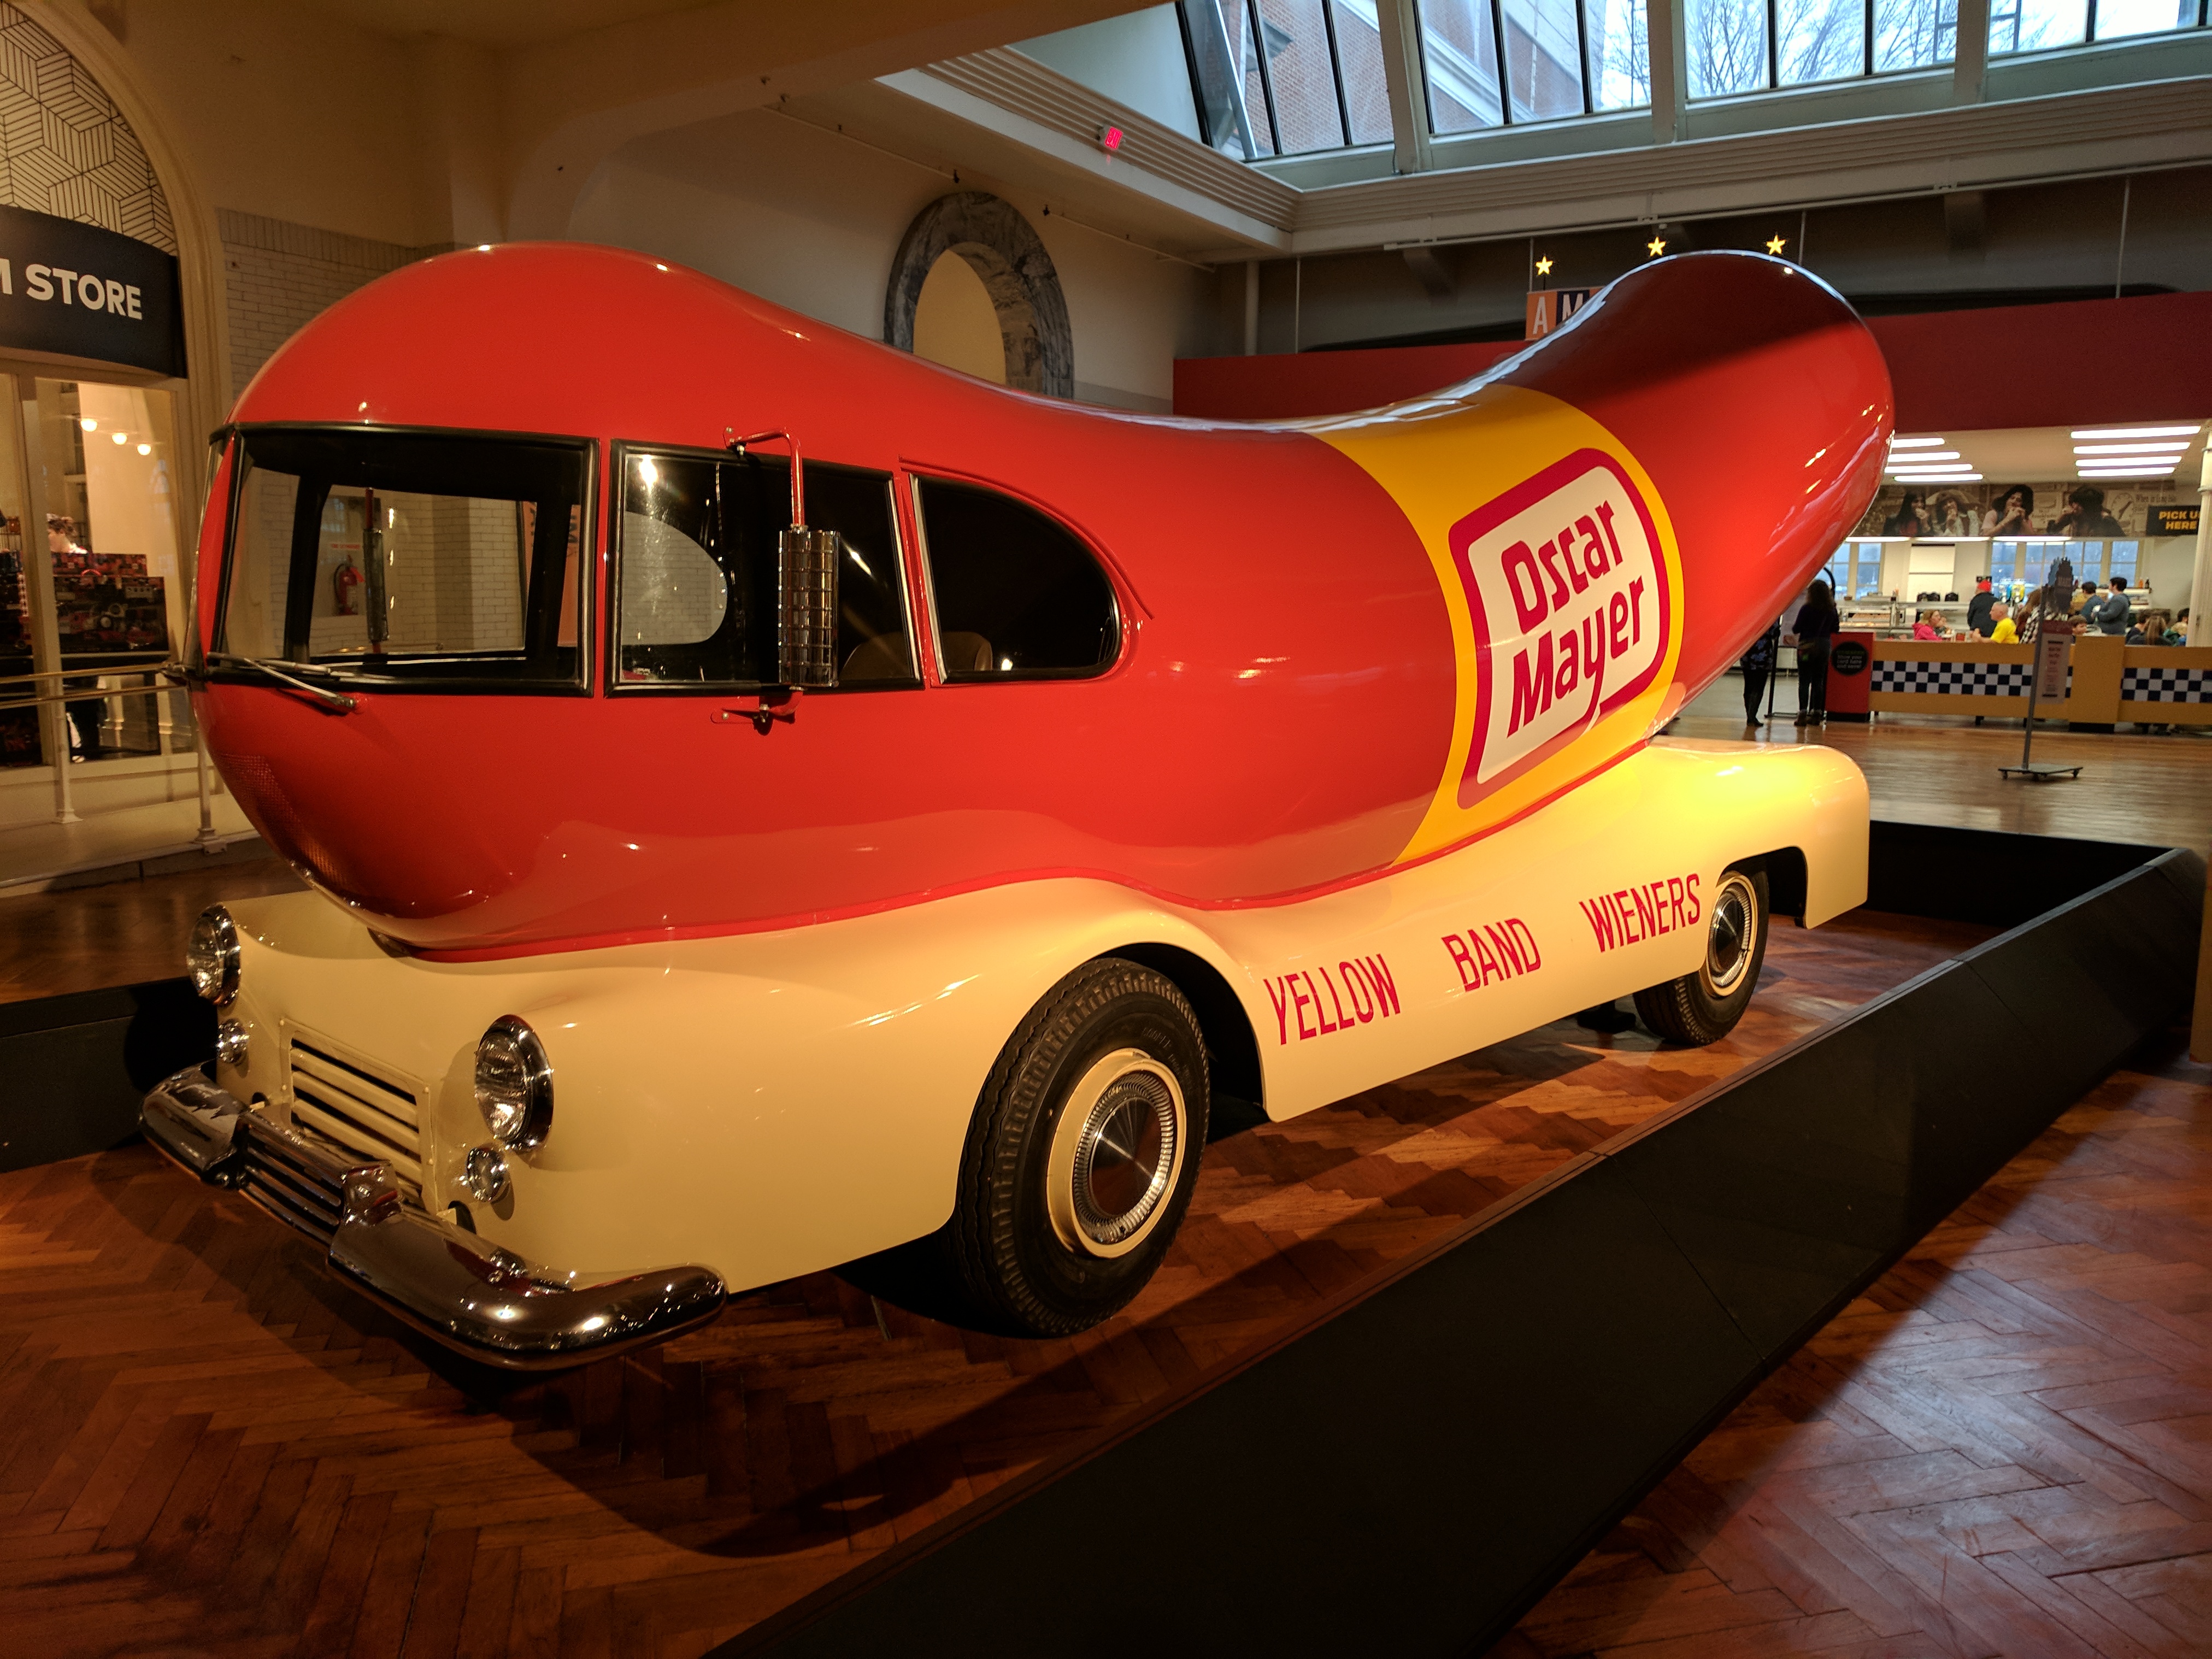
ford, museum, car, cars, auto, automobile, automobiles, machine, machines, truck, trucks, motor vehicle, vehicle, transport, classic, mode of transport, classic car, mid size car, bus